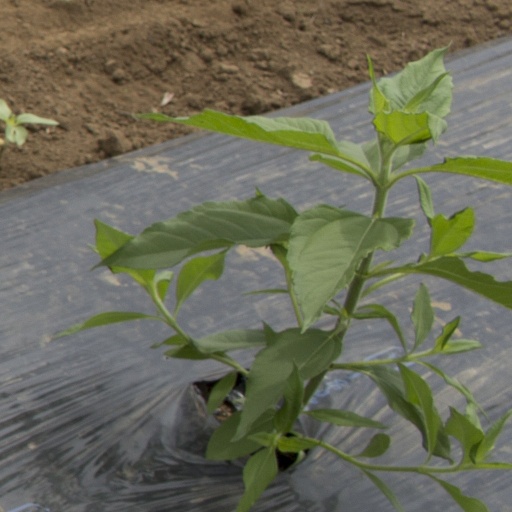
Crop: Jerusalem artichoke